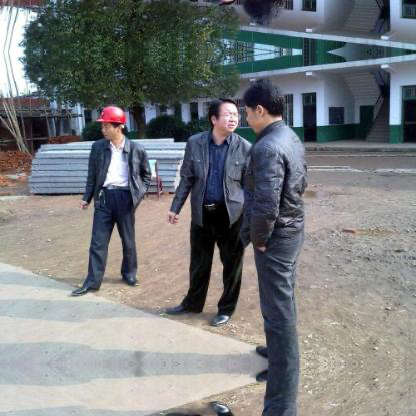
Objects in the image:
label: helmet
label: head
label: head
label: head
label: head